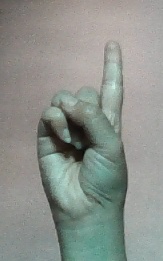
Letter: bb